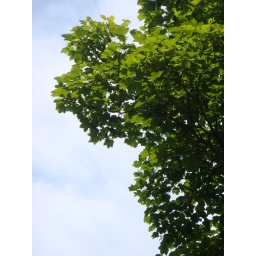
There's something about green leaves against a blue sky...